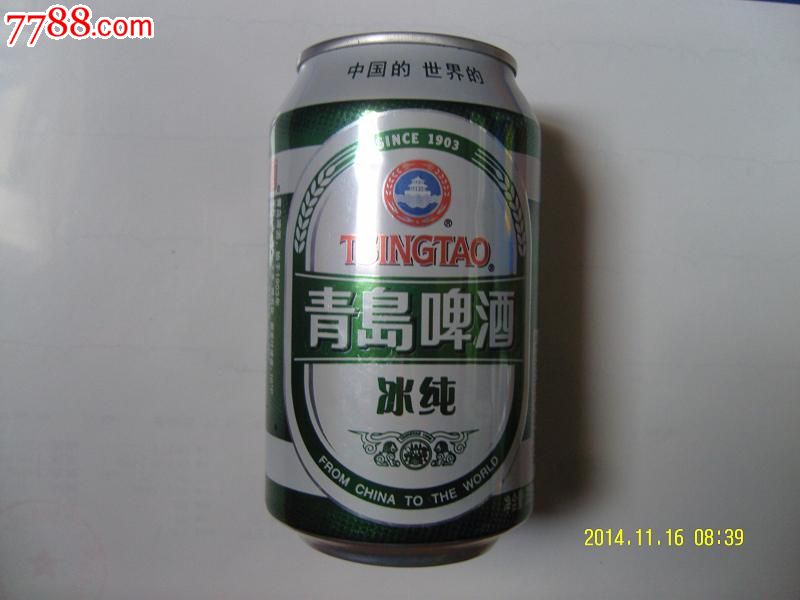
Label: metal